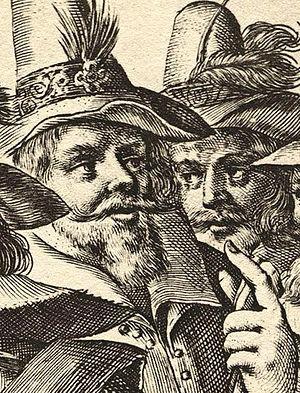
Gravure du XVIIe siècle